Cher

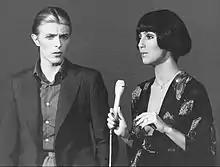
Cher performing with David Bowie (in his American TV debut) on the variety show "Cher", 1975

Since Sonny's first attempts at reviving their recording career as a duo had also been unsuccessful, Kapp Records recruited Snuff Garrett to work with them. He produced Cher's second US number-one single, "Gypsys, Tramps & Thieves", which "proved that ... Garrett knew more about Cher's voice and her persona as a singer than Sonny did", wrote Bego. "Gypsys, Tramps & Thieves" was the first single by a solo artist to rank number one on the US "Billboard" Hot 100 chart at the same time as on the Canadian singles chart. It was featured on the 1971 album "Chér" (later reissued under the title "Gypsys, Tramps & Thieves"), which was certified gold by the Recording Industry Association of America (RIAA). Its second single, "The Way of Love", reached number seven on the "Billboard" Hot 100 chart and established Cher's more confident image as a recording artist.